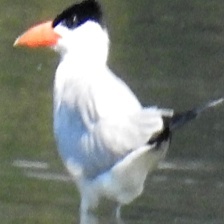
Species: CASPIAN TERN
Scientific name: HYDROPROGNE CASPIA